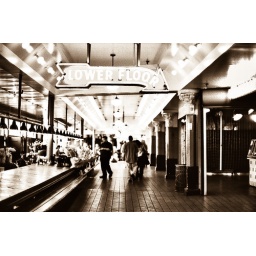
Fuji Velvia slide film cross processed for c-41 @ target. Pike Place market in Seattle